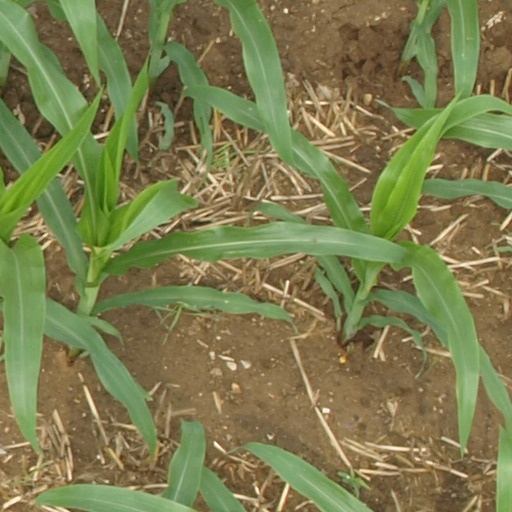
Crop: maize; corn